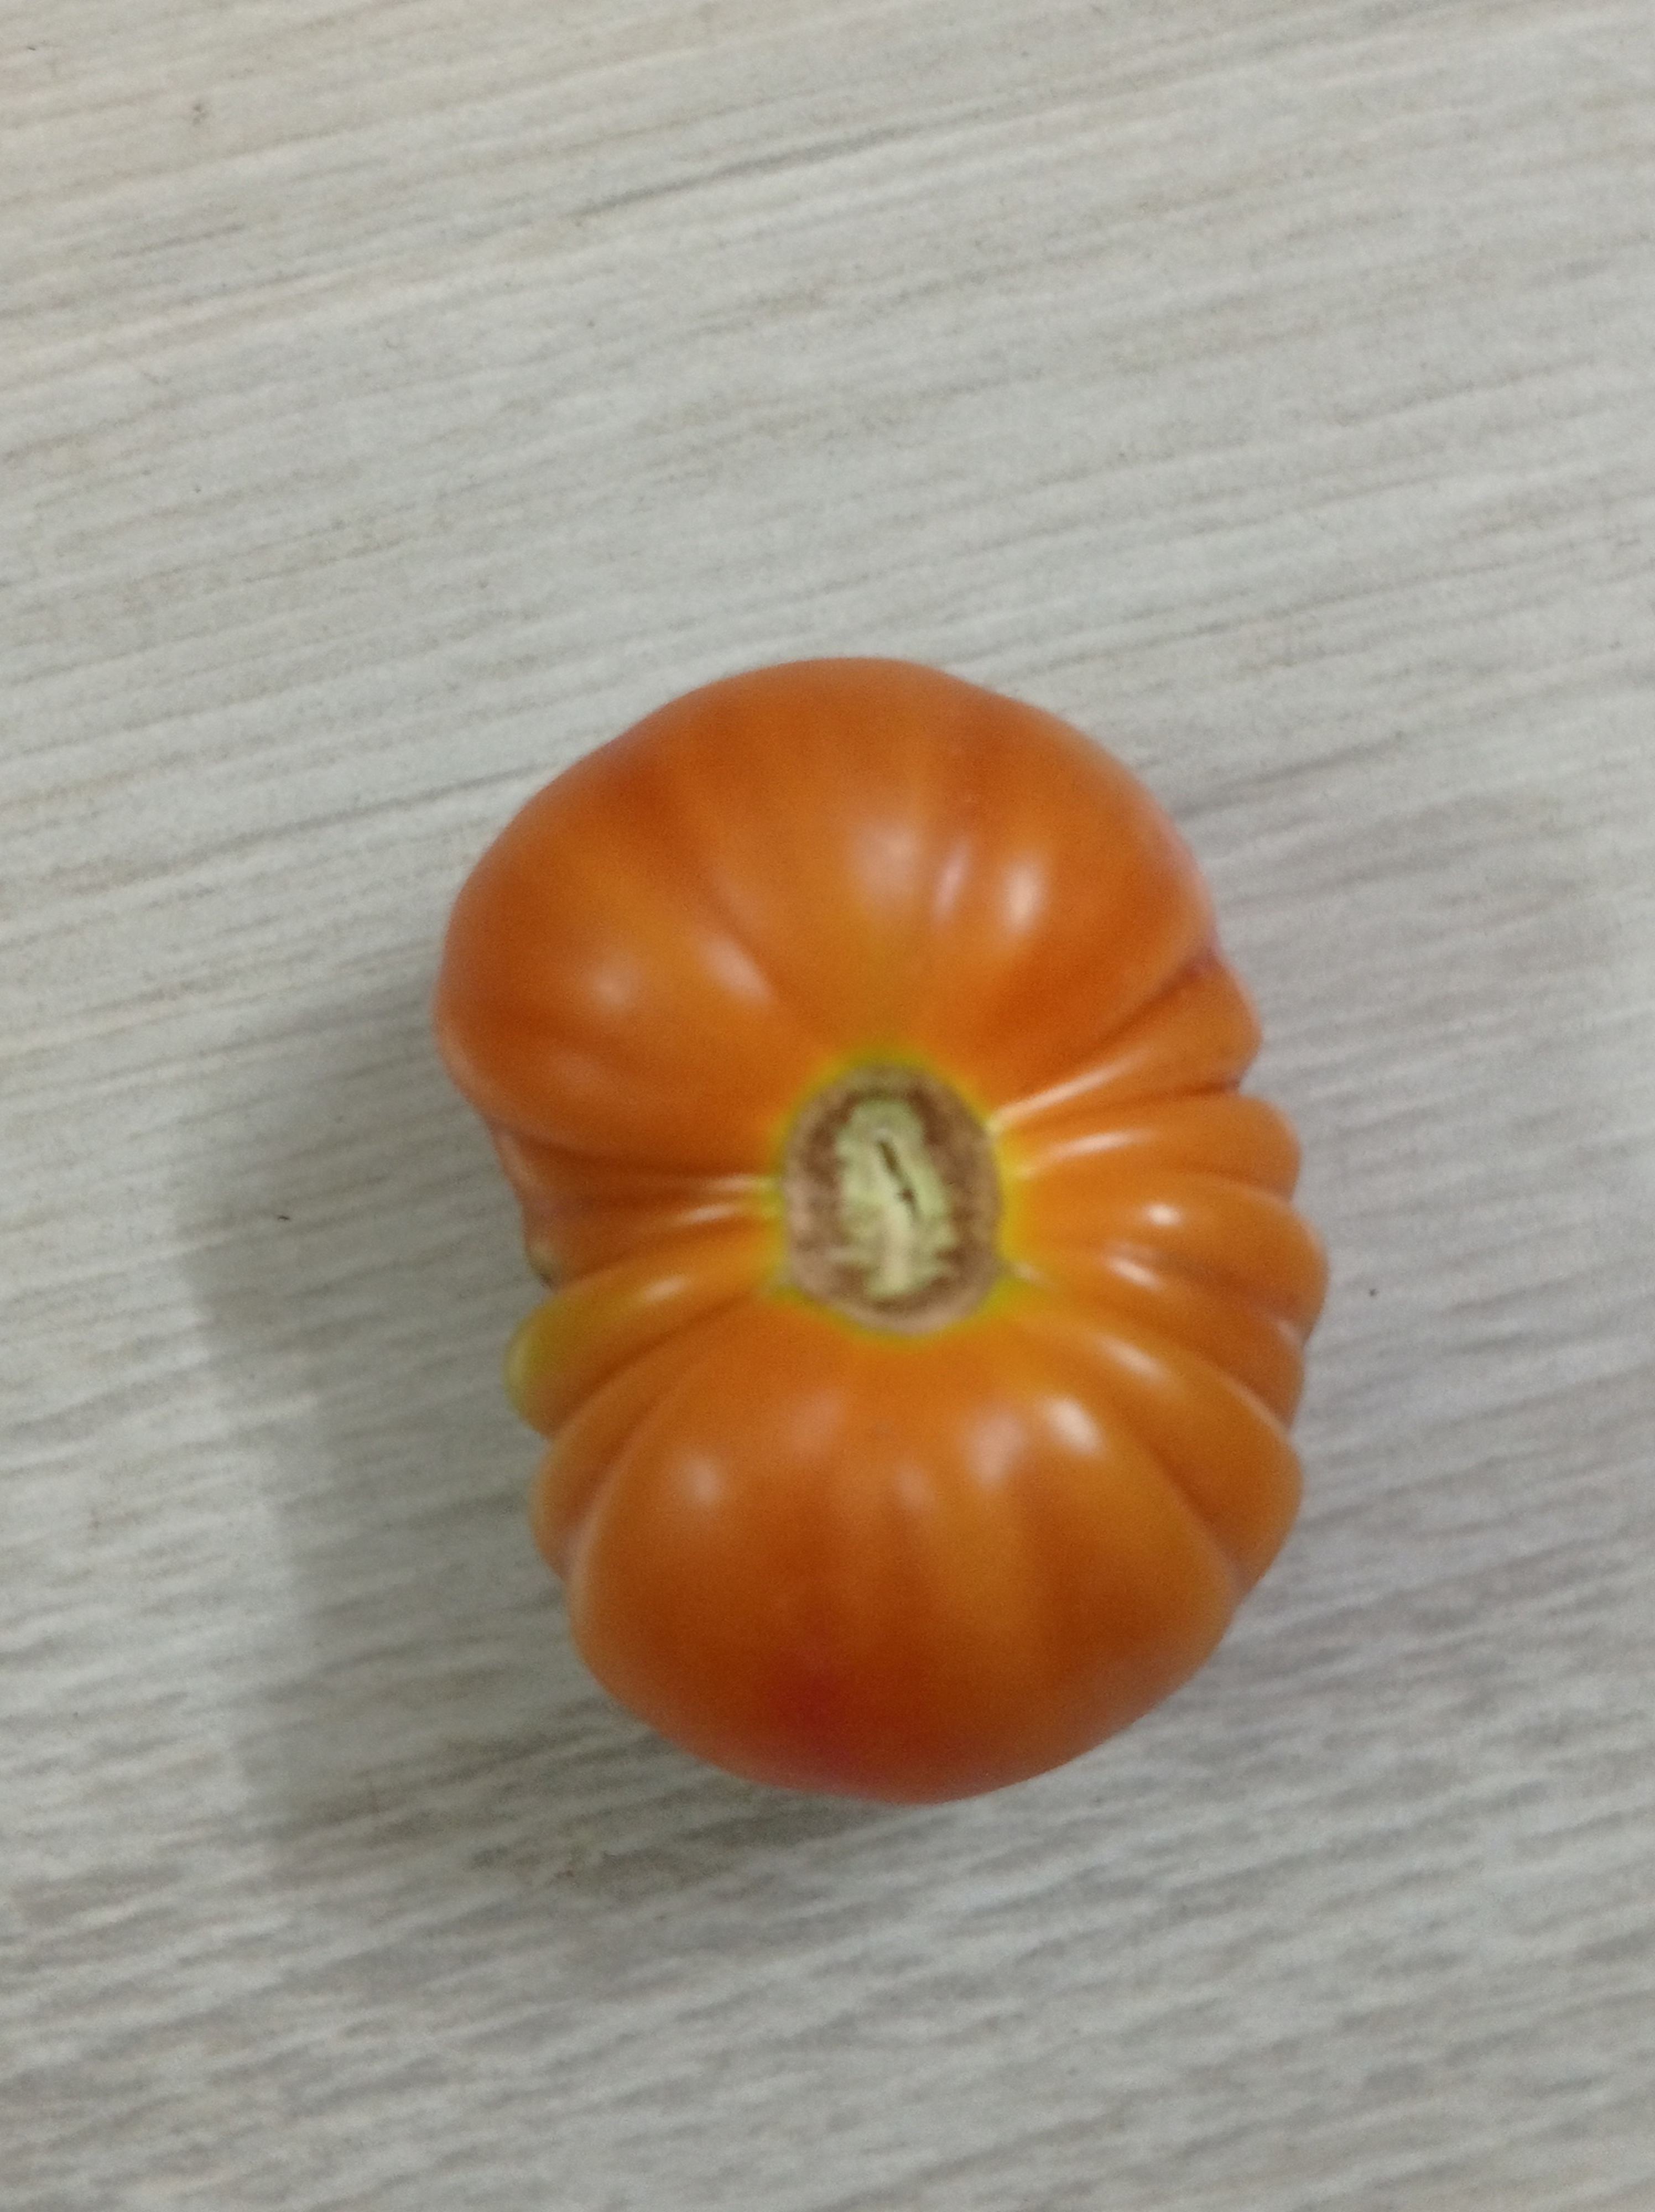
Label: Fresh